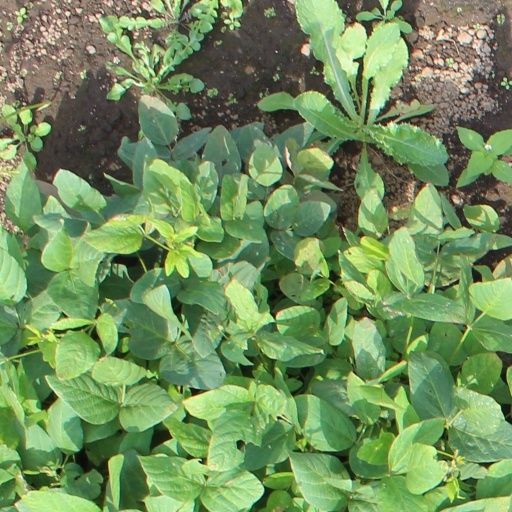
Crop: soybean